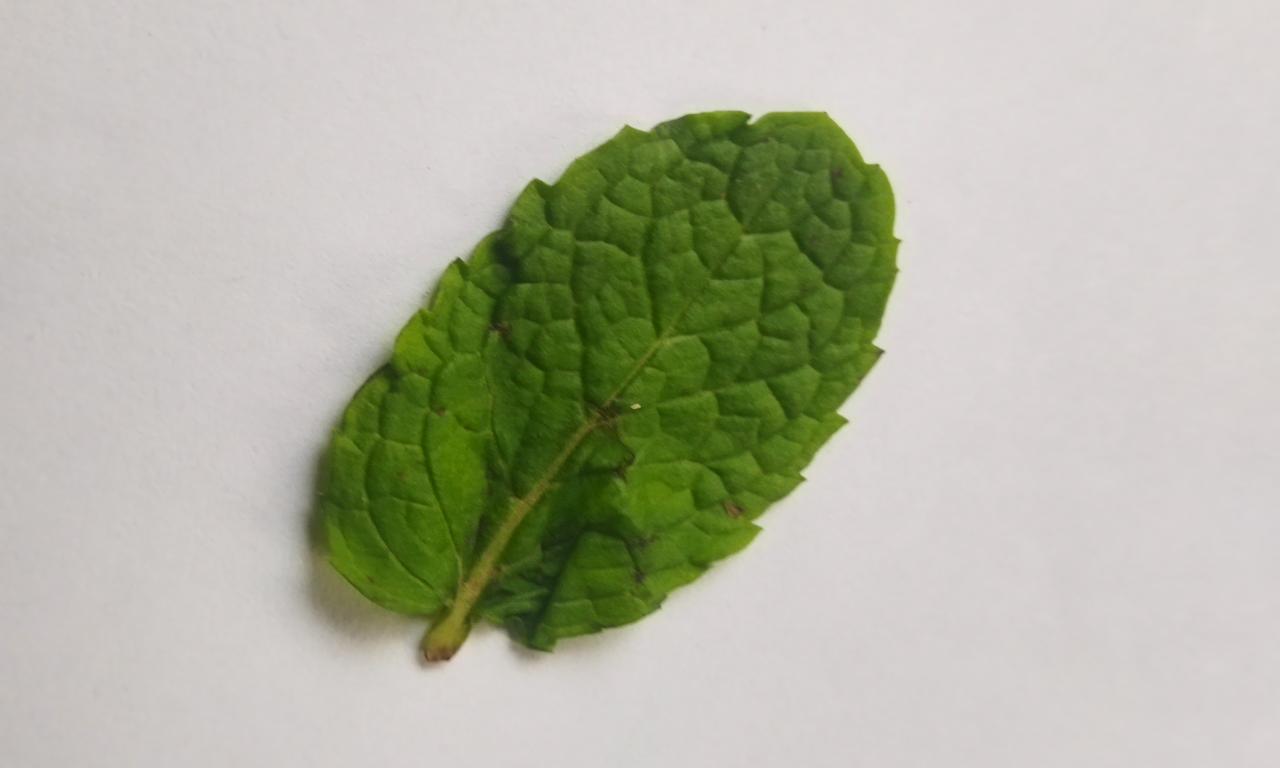
Label: Fresh